Grace Kelly

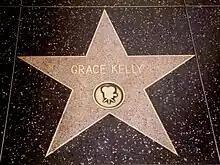
Kelly's star on the Hollywood Walk of Fame

Princess Grace was active in improving the arts institutions of Monaco, forming the Princess Grace Foundation in 1964 to support local artisans. In 1965, she accepted the invitation to be an honorary member of La Leche League, a worldwide mother-to-mother support group which focuses on mothering through breastfeeding. She was a speaker at their 1971 conference in Chicago, addressing 1,400 mothers, 1,600 fathers and babies. Grace was a known advocate of breastfeeding, and successfully fed her three children. In 1975, Grace helped found the Princess Grace Academy, the resident school of the Monte Carlo Ballet. She later advocated to preserve the Belle Époque-era architecture of the principality. Grace hosted a yearly American Week in Monaco, where guests would play baseball and eat ice cream. The palace also celebrated American Thanksgiving annually.